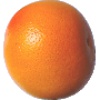
Label: Grapefruit Pink 1